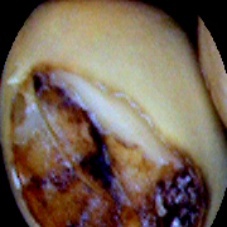
Label: Broken